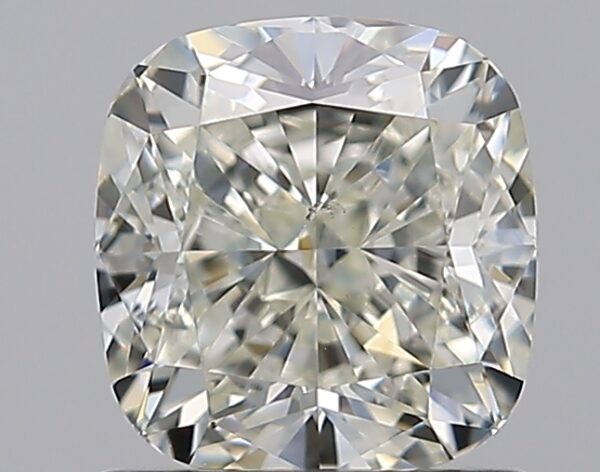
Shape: cushion
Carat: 1.01
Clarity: VS2
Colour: K
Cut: EX
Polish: EX
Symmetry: EX
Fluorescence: N
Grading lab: GIA
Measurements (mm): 5.74 x 5.47 x 3.72